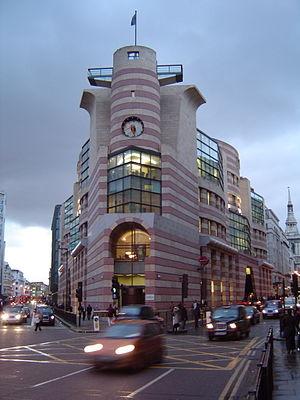
L'Architecture moderne ou Mouvement moderne naît du passage progressif de la campagne à la ville dans un contexte de changements techniques, sociaux et culturels liés à la révolution industrielle. Les conséquences se font sentir dans la construction et l'urbanisme entre la fin du XVIIIᵉ siècle et le début du XIXᵉ siècle et plus précisément dans l'après guerre après Waterloo. Puis une ligne cohérente de pensée se produit pour la première fois en Angleterre avec William Morris en 1860 mais le point crucial du processus qui met la théorie et la pratique face à la réalité est atteint par Walter Gropius en 1919 quand il ouvre le Bauhaus de Weimar. C'est à ce moment que l'on peut parler au sens strict du terme de mouvement moderne.